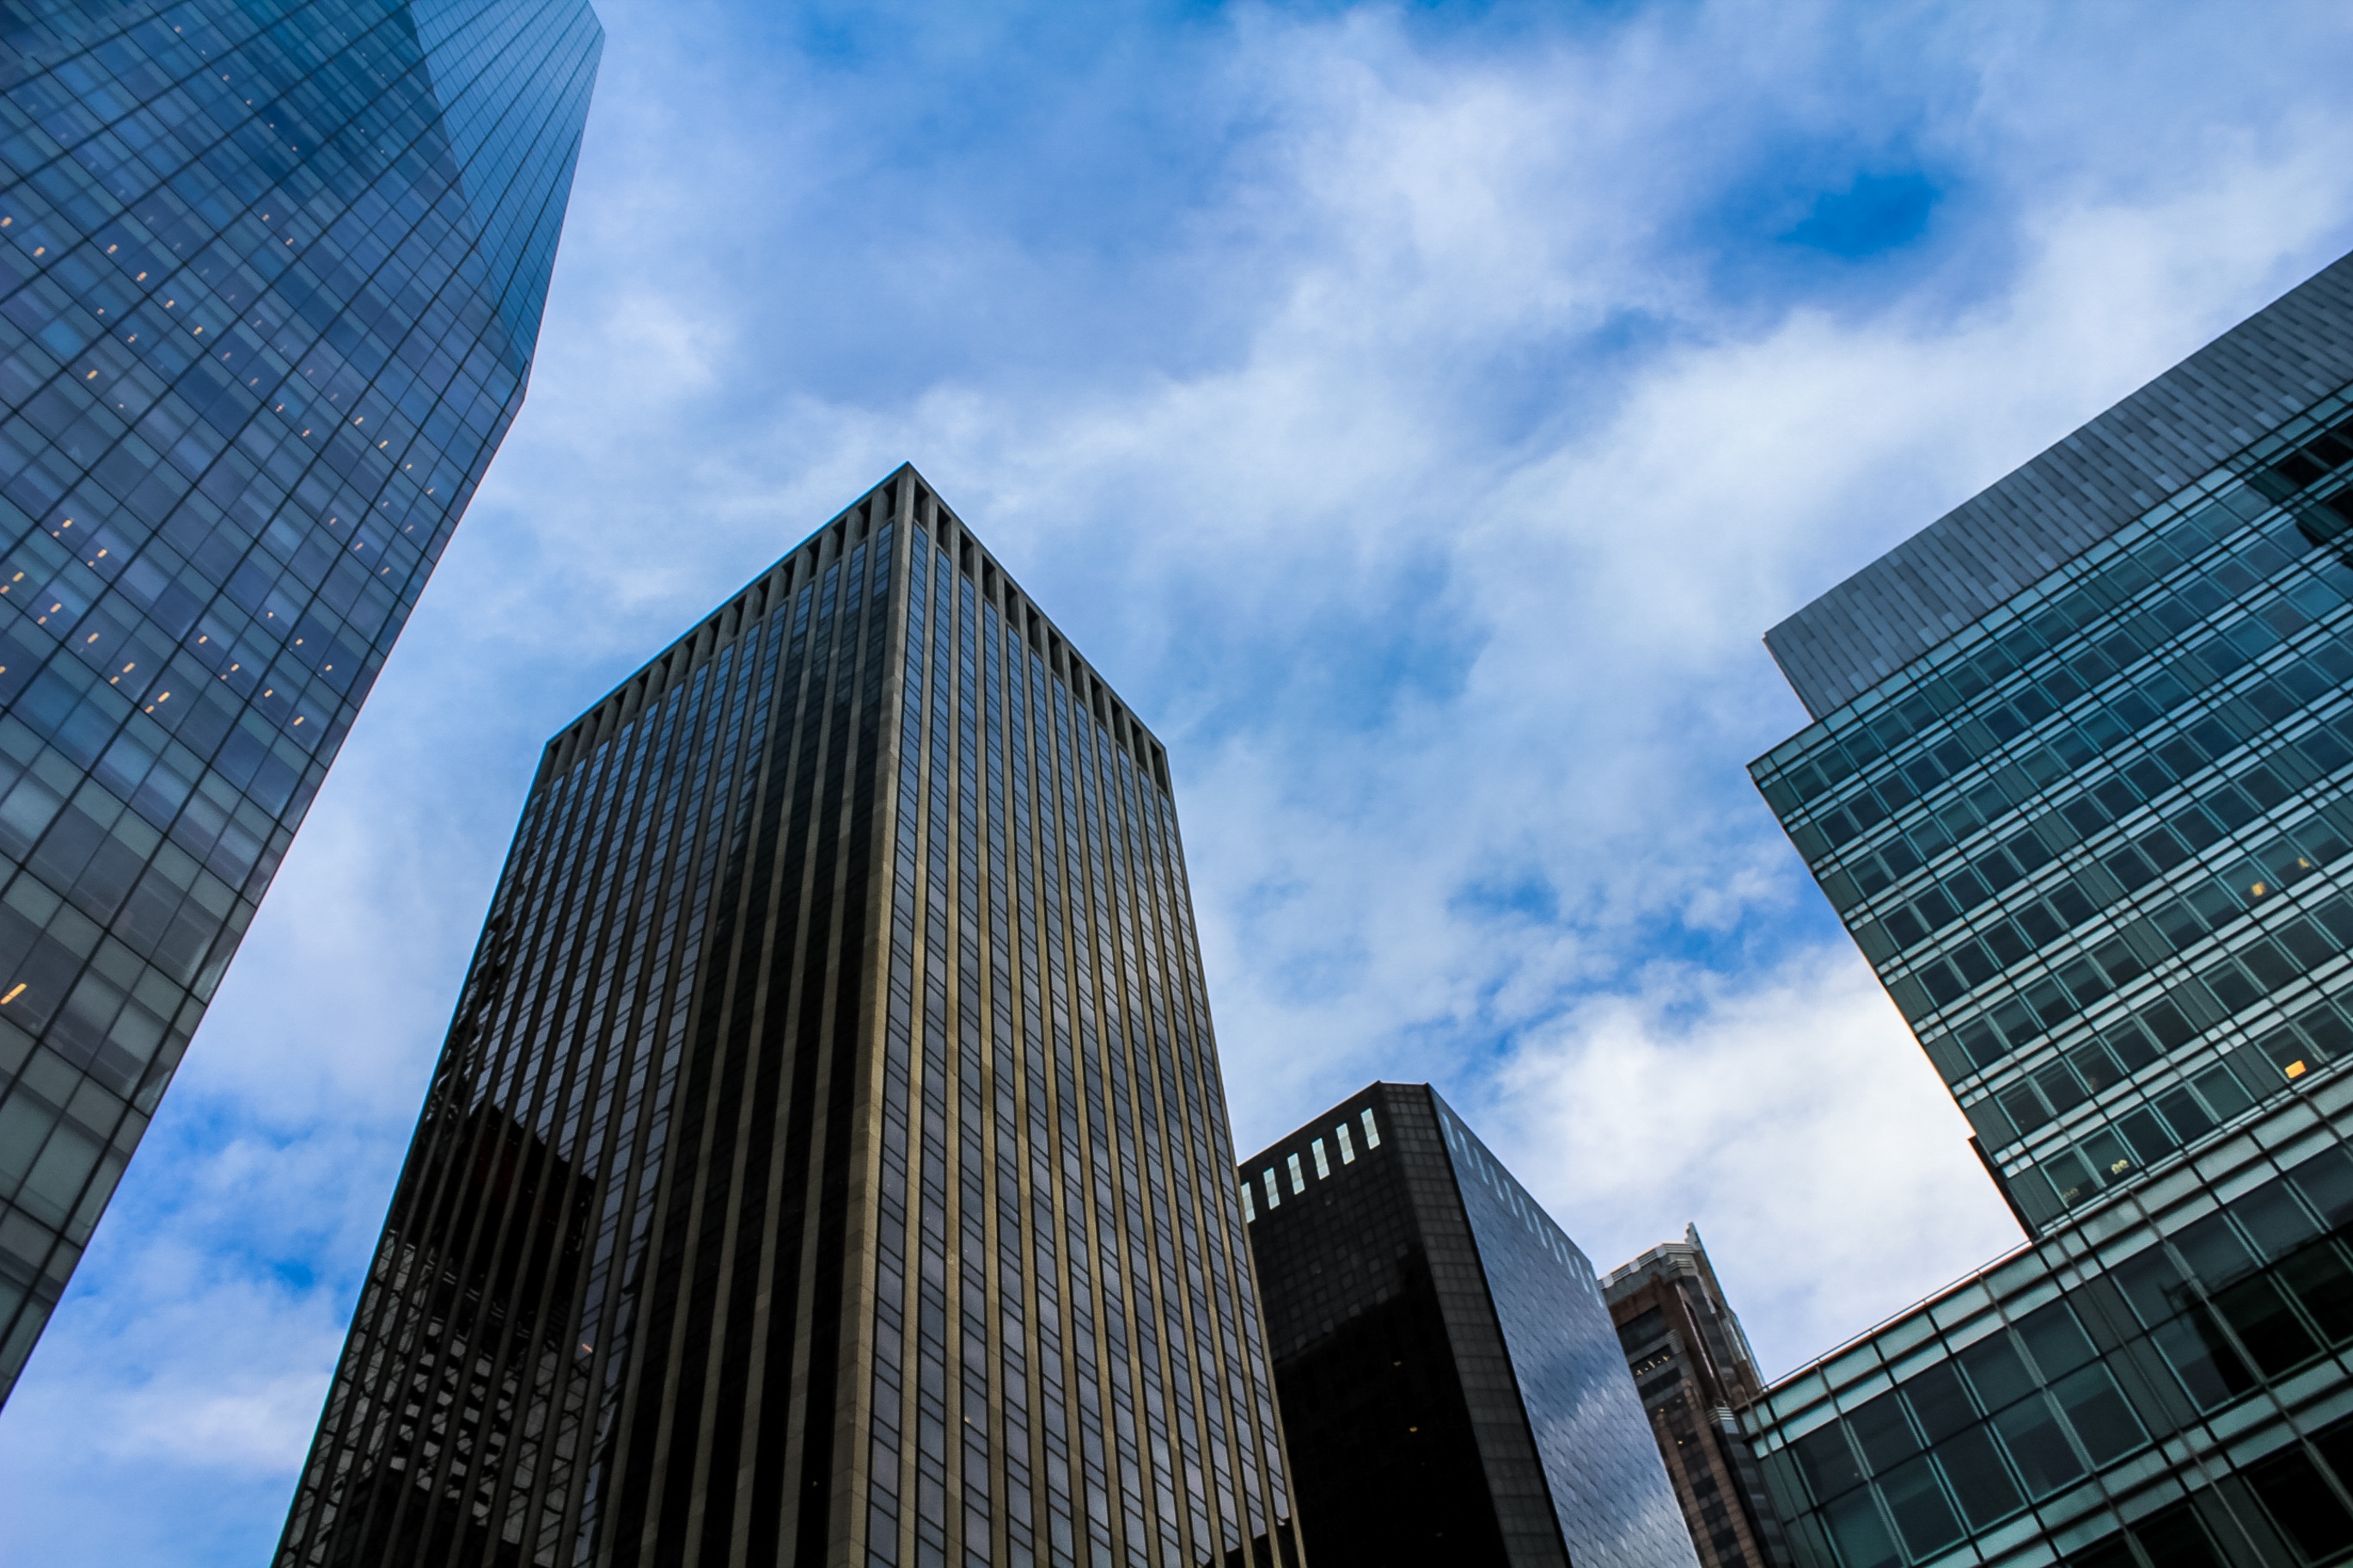
architecture, sky, skyline, glass, building, city, skyscraper, cityscape, downtown, reflection, high, tower, landmark, facade, blue, modern, tower block, headquarters, metropolis, urban area, human settlement, metropolitan area